Pillsbury Point State Park

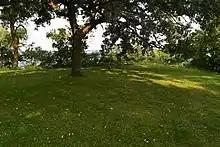
Overlook area

The historic significance of the overlook is derived from its landscape-based approach to park development, which reached its peak during the 1930s. Pillsbury Point is almost entirely landscape development as there are no buildings located here. The stone benches constructed by the CCC are tucked into the slopes along the shore so as not to intrude on the natural setting. Four of the benches are composed of mortared rubble stone backs and seats with a stone base in front of them. The fifth bench is also composed of mortared rubble stone, but is vaguely U-shaped and has no base in front of it. The two sets of steps are likewise mortared rubble stone. The six concrete property boundary markers delineate the property line on the south side of the overlook. There are twelve more markers that mark the parks boundary, but are outside the historic designation area.